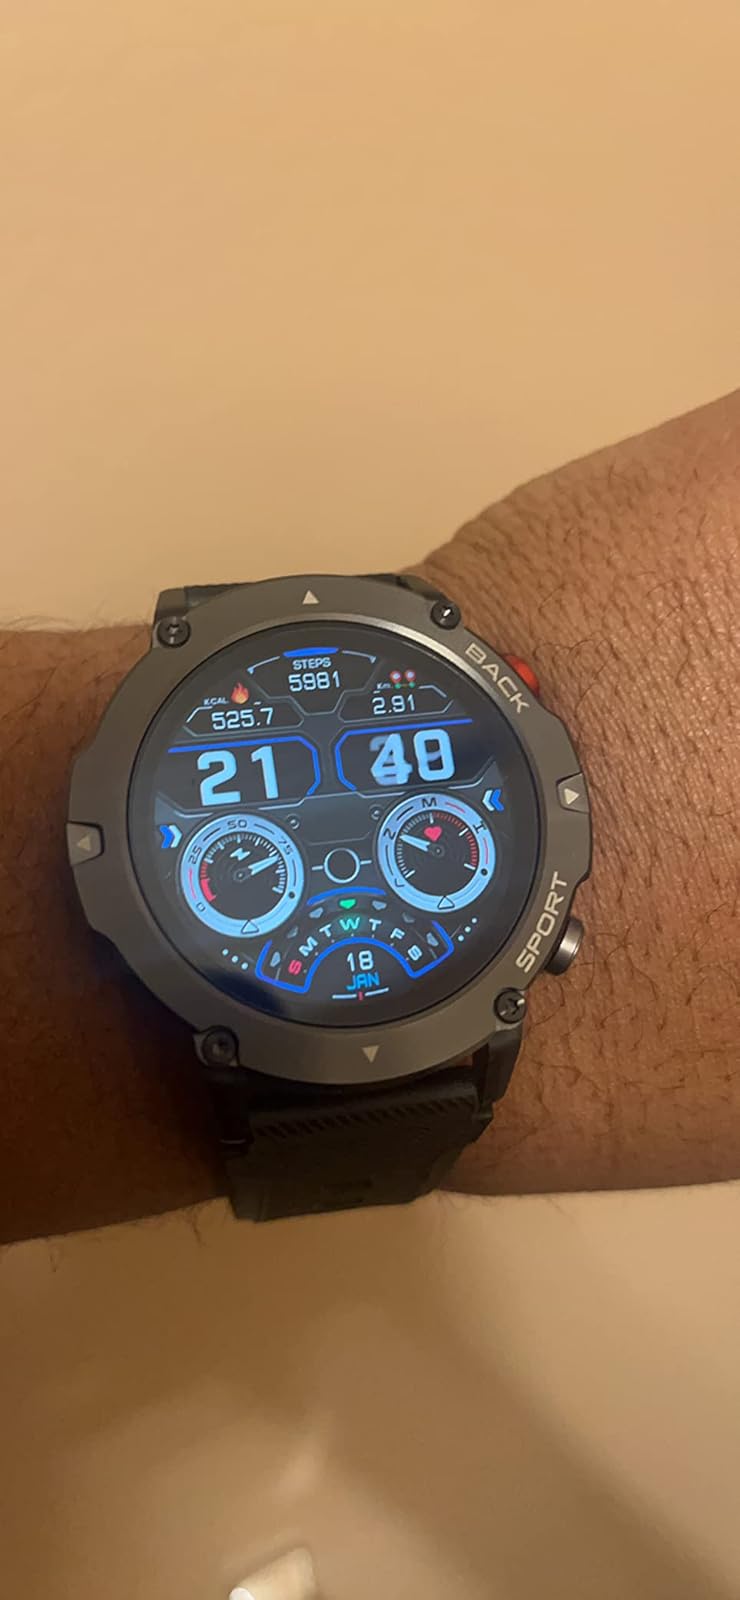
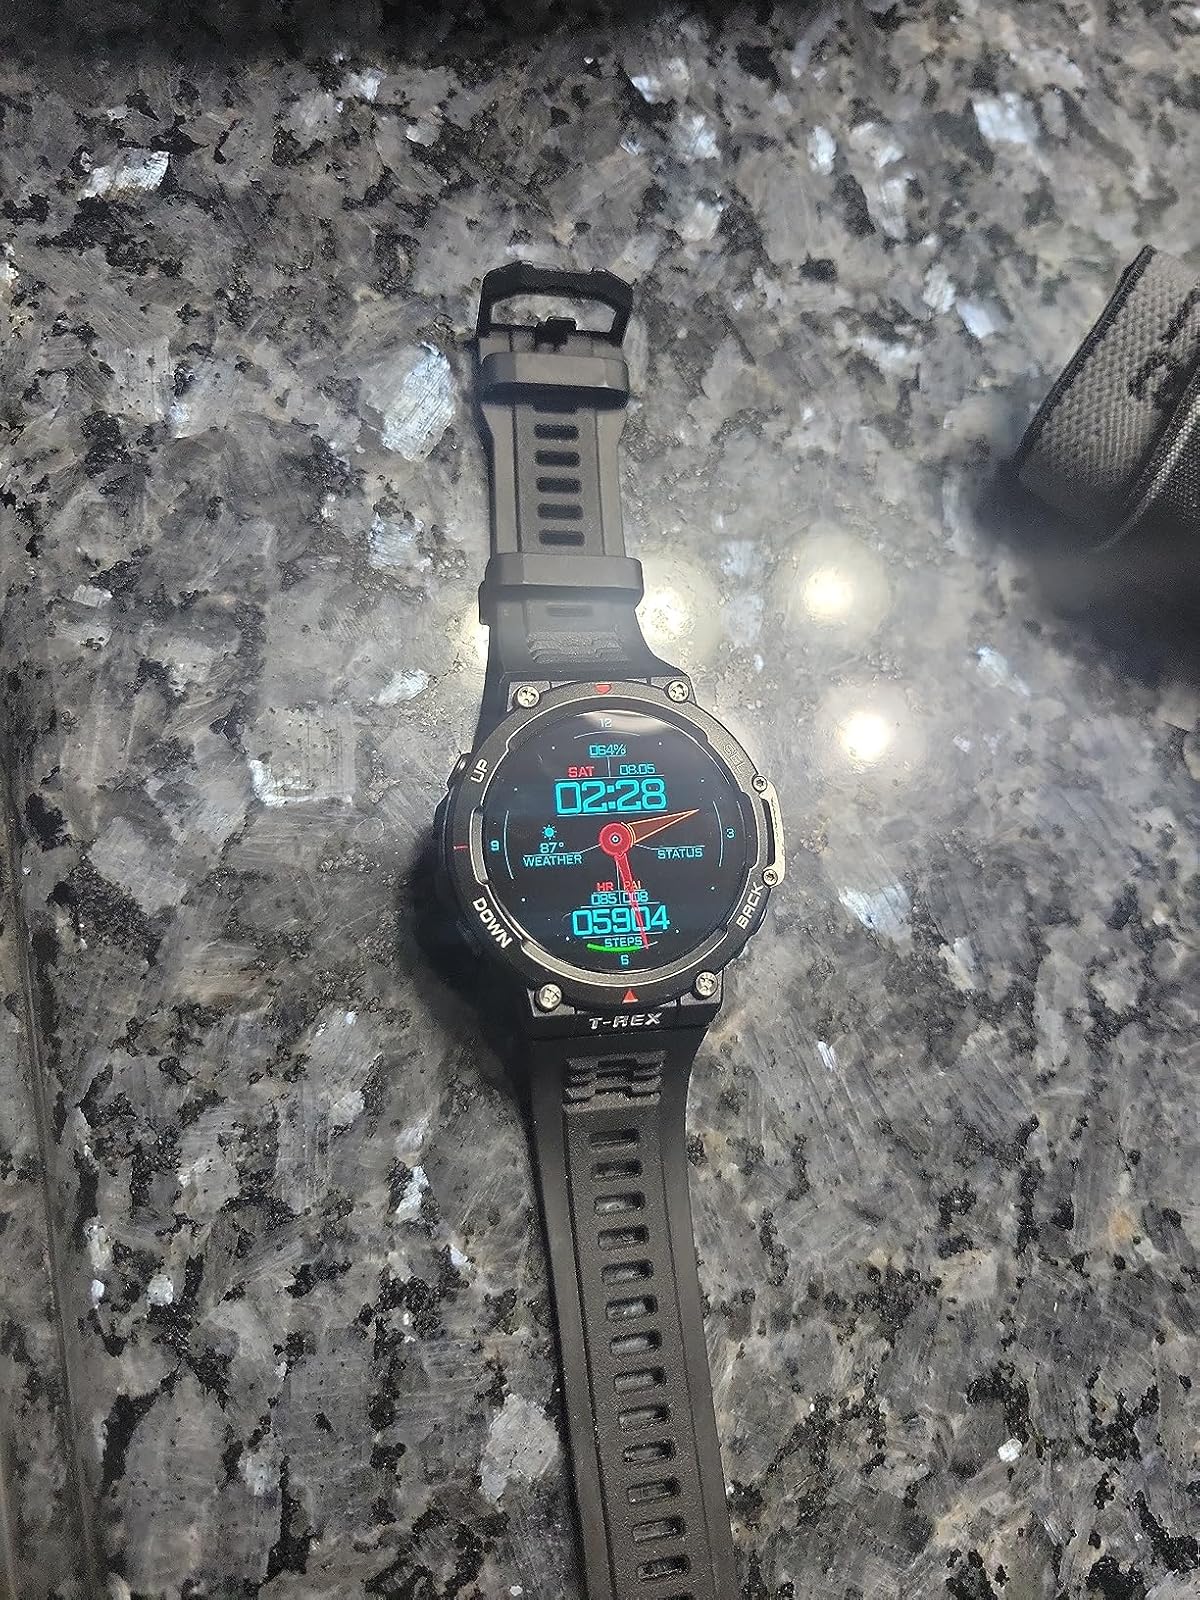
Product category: smartwatch
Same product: no